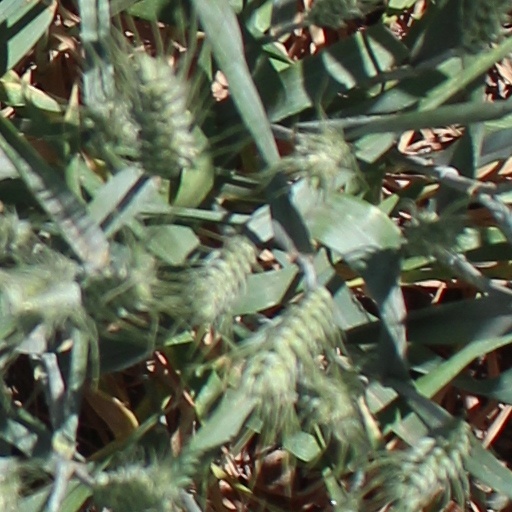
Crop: wheat